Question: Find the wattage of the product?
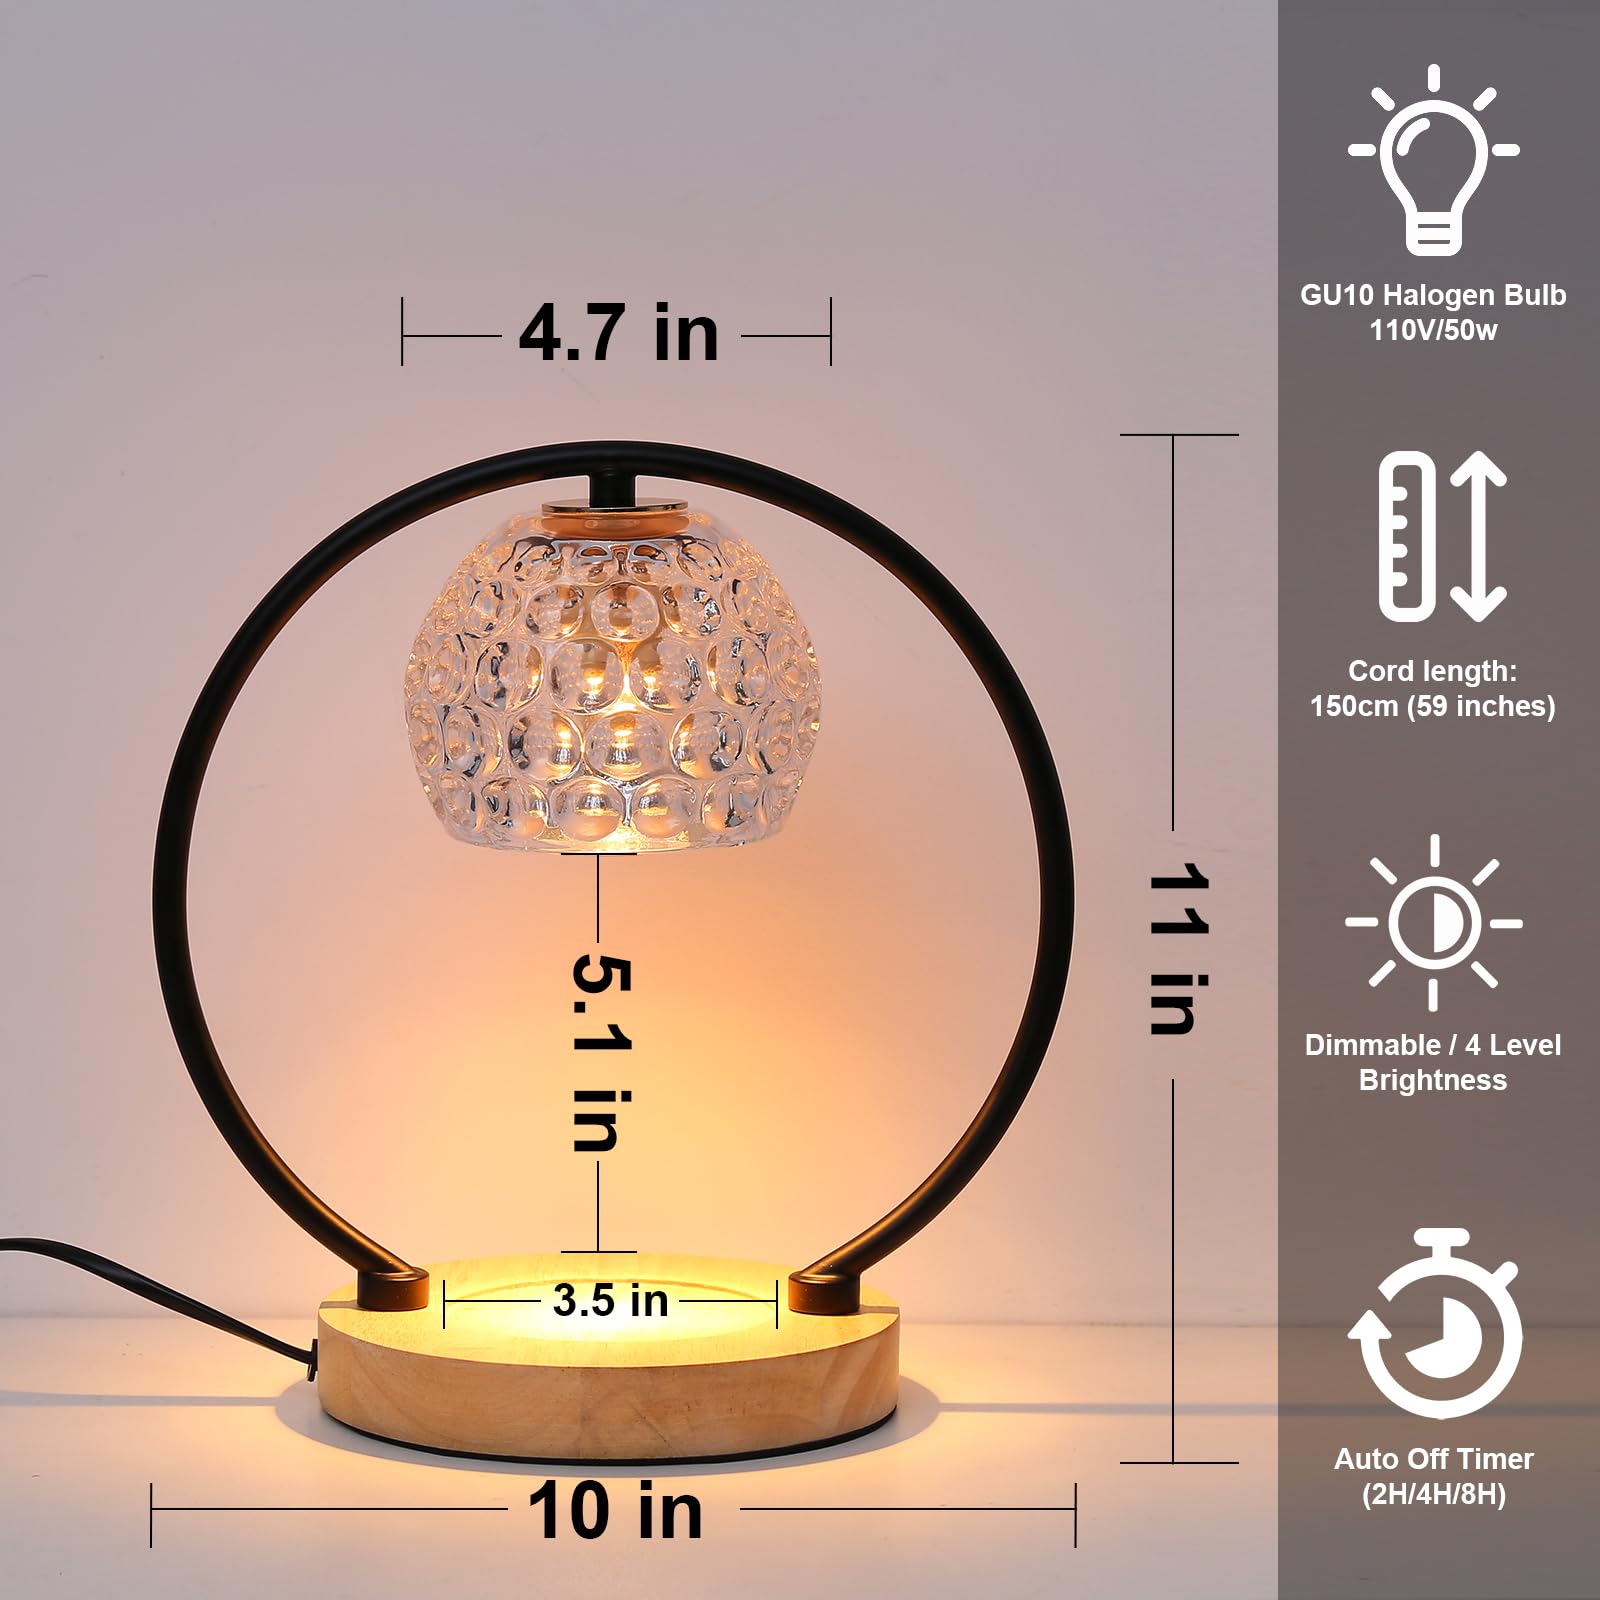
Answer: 50.0 watt